Dr. Joseph M. Bynum House

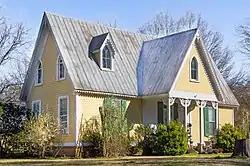

The Dr. Joseph M. Bynum House is a historic house in Rienzi, Mississippi, U.S.. It was built from 1876 to 1877 for Dr. Joseph Medicus Bynum, a physician from South Carolina. It was designed in the Gothic Revival architectural style. It has been listed on the National Register of Historic Places since November 24, 1997.